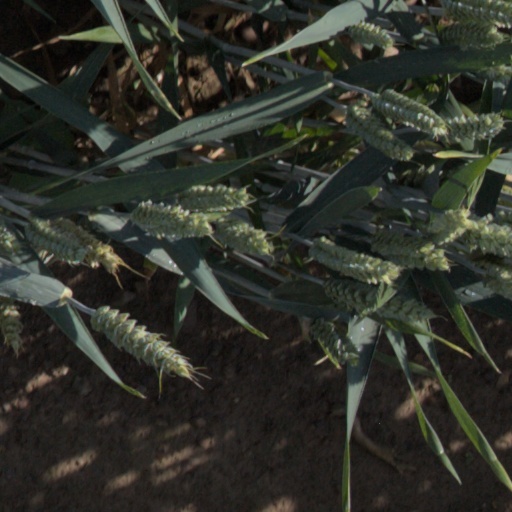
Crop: wheat